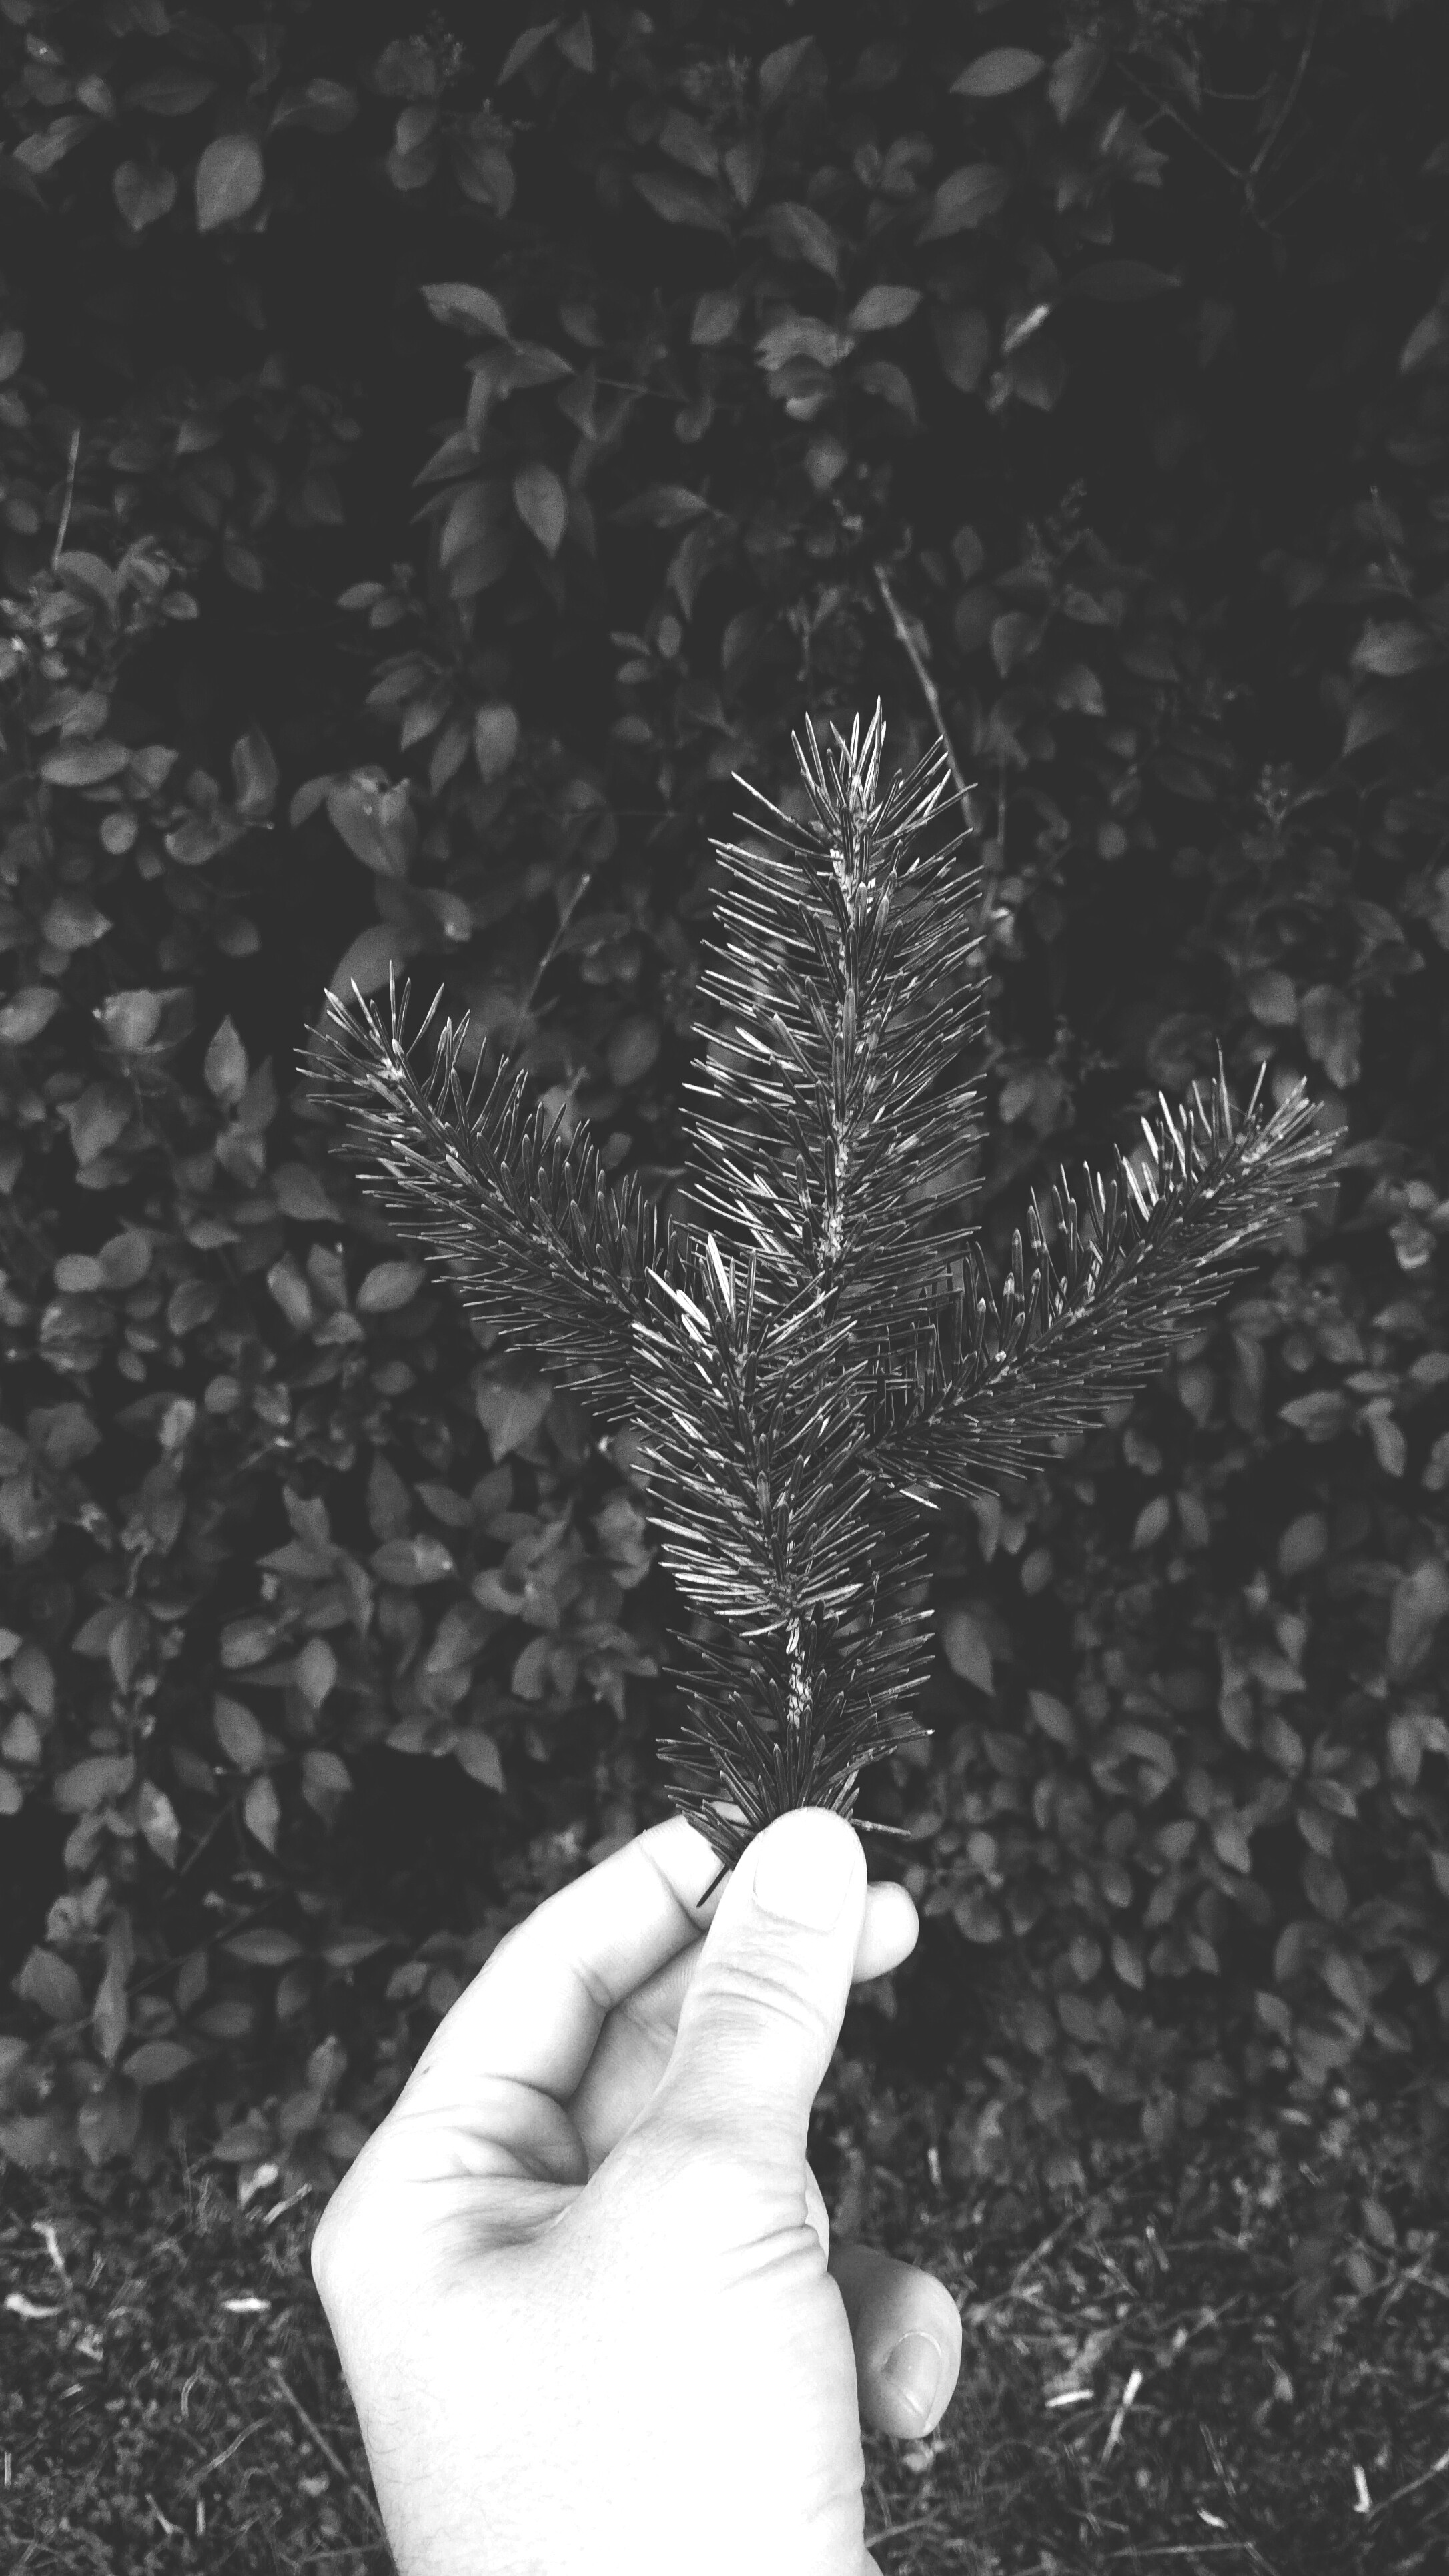
hand, tree, branch, snow, black and white, plant, white, photography, leaf, flower, pattern, darkness, black, monochrome, photograph, monochrome photography